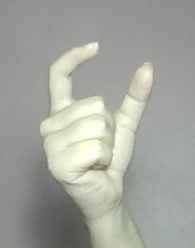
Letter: nun